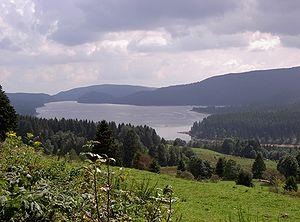
Le lac de Schluch, ou Schluchsee en allemand, est un lac allemand, sur lequel se trouve la commune du même nom, dans le Bade-Wurtemberg, dans l'arrondissement de Brisgau-Haute-Forêt-Noire, dans le district de Fribourg-en-Brisgau.